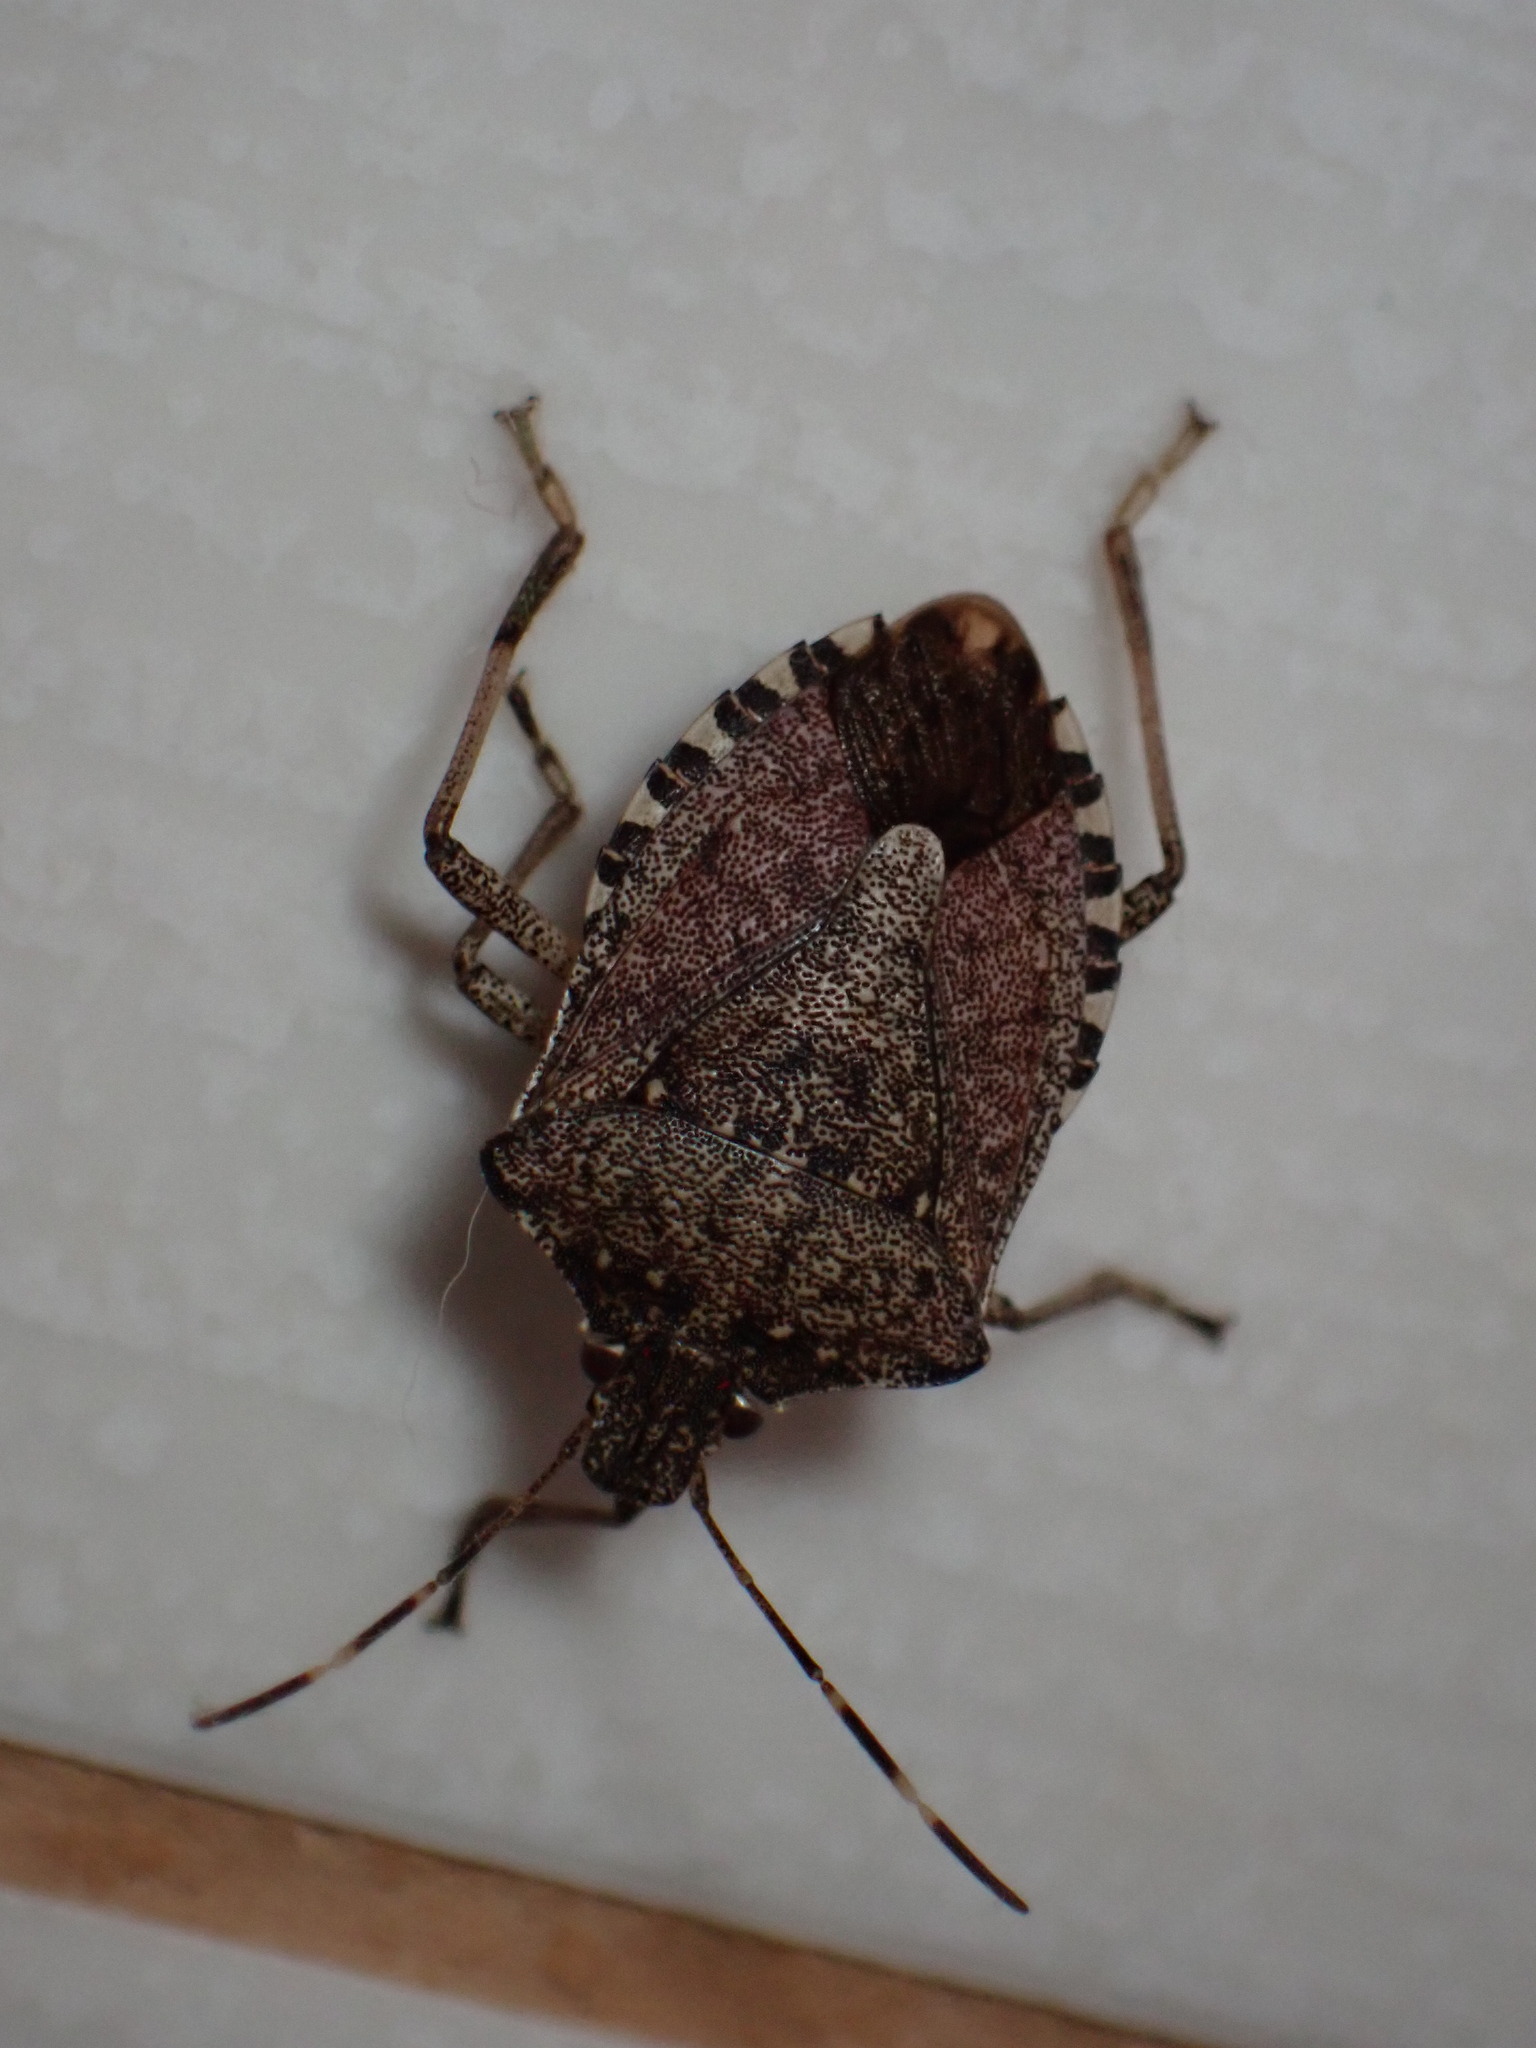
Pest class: stink_bug